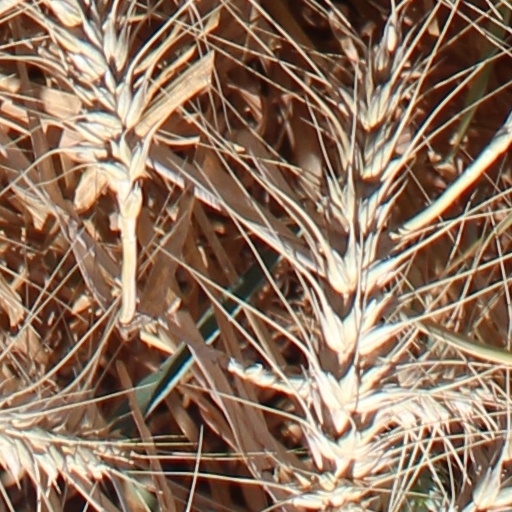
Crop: wheat